Ali Mathlouthi

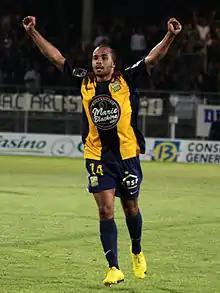
Mathlouthi in 2010

Ali-Azouz Mathlouthi (born 22 April 1987) is a French professional footballer who played as a striker.